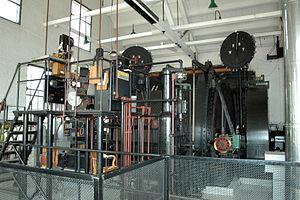
Dans le domaine minier, la colonne des profondeurs est un appareil donnant au machiniste aux commandes de la machine d'extraction la position des cages dans le puits de mine.
Une machine d'extraction est une machine qui, dans le domaine minier, actionne les ascenseurs ou bennes servant au transport de tout ce qui est nécessaire à l'exploitation d'une mine et à amener en surface les produits de cette exploitation.